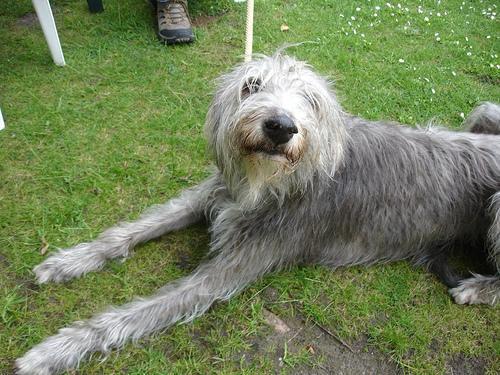
Scottish_deerhound